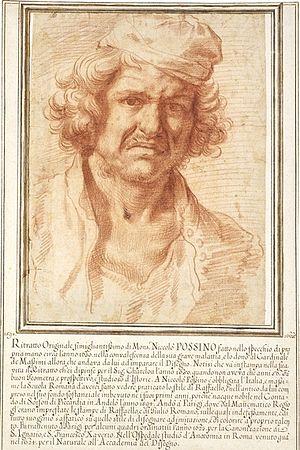
Le Massacre des Innocents est un tableau peint à Rome par Nicolas Poussin et conservé au musée Condé à Chantilly en France.